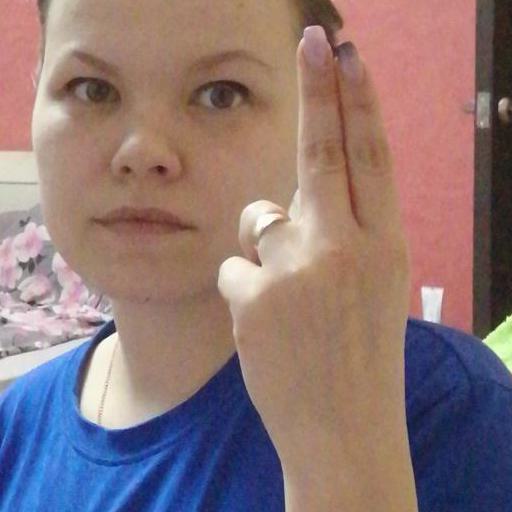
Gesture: two_up_inverted